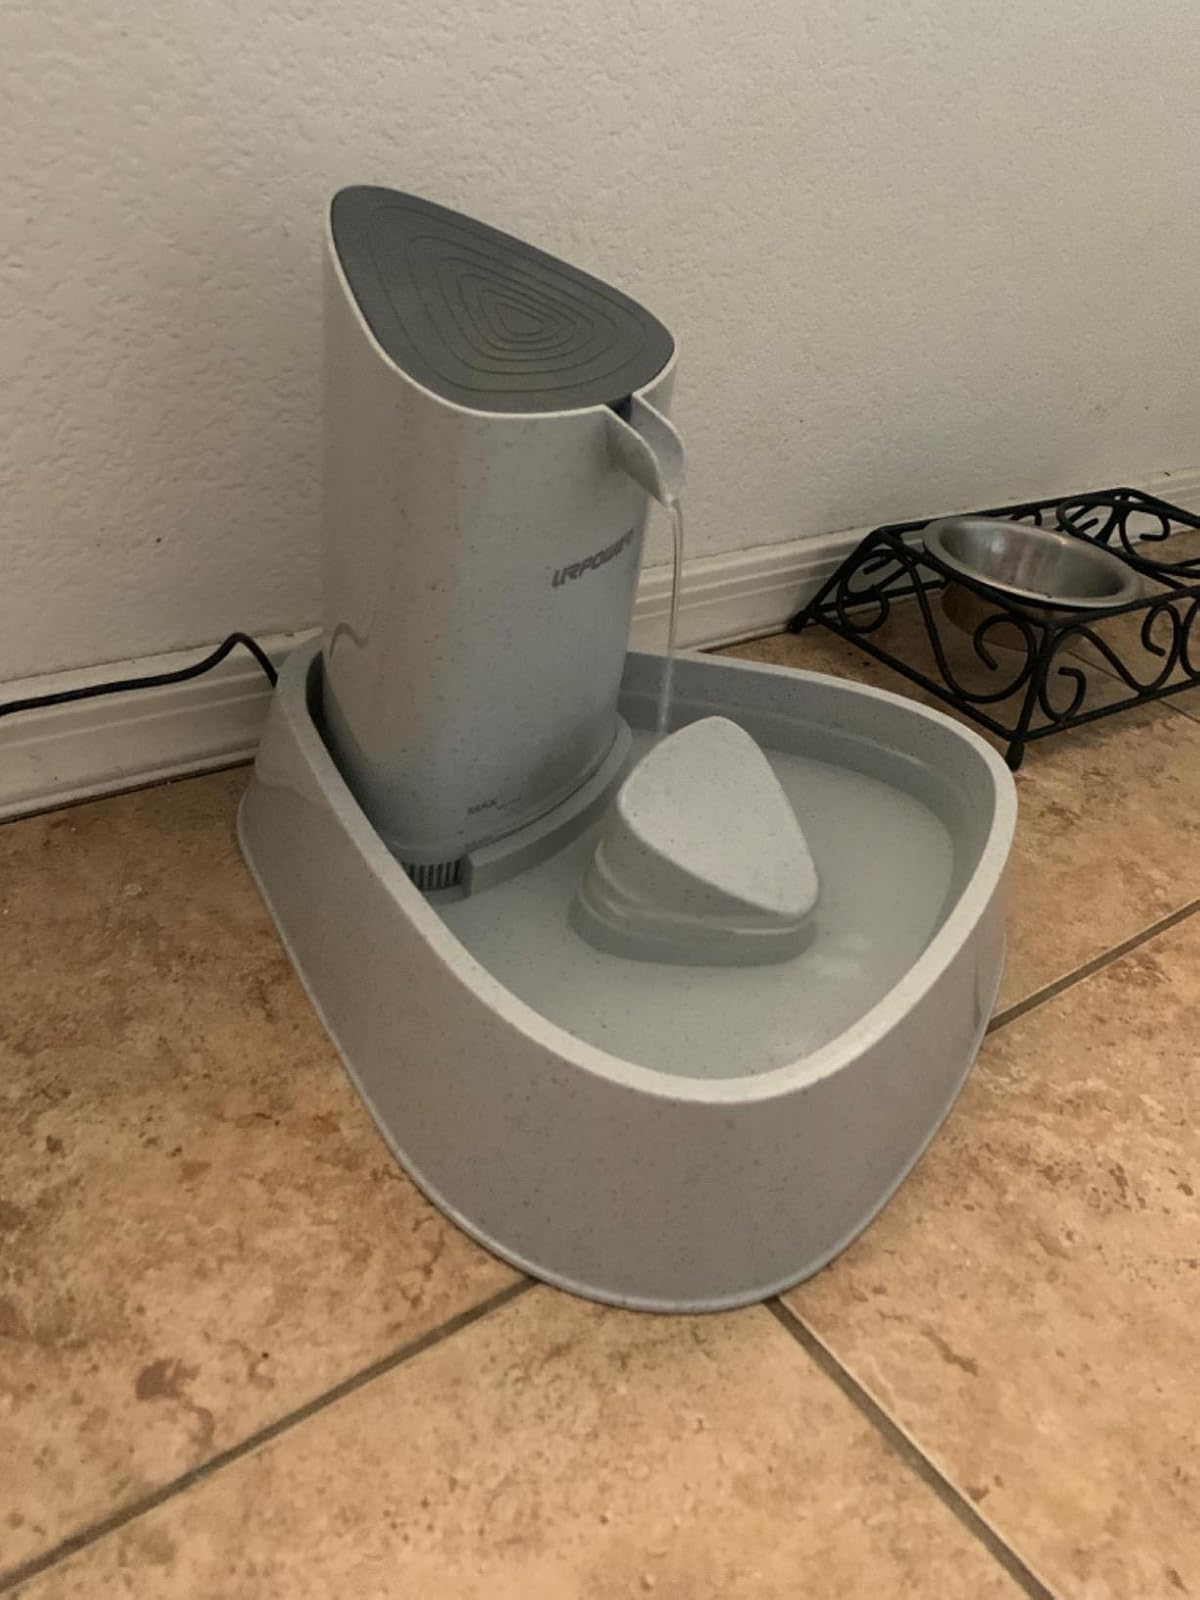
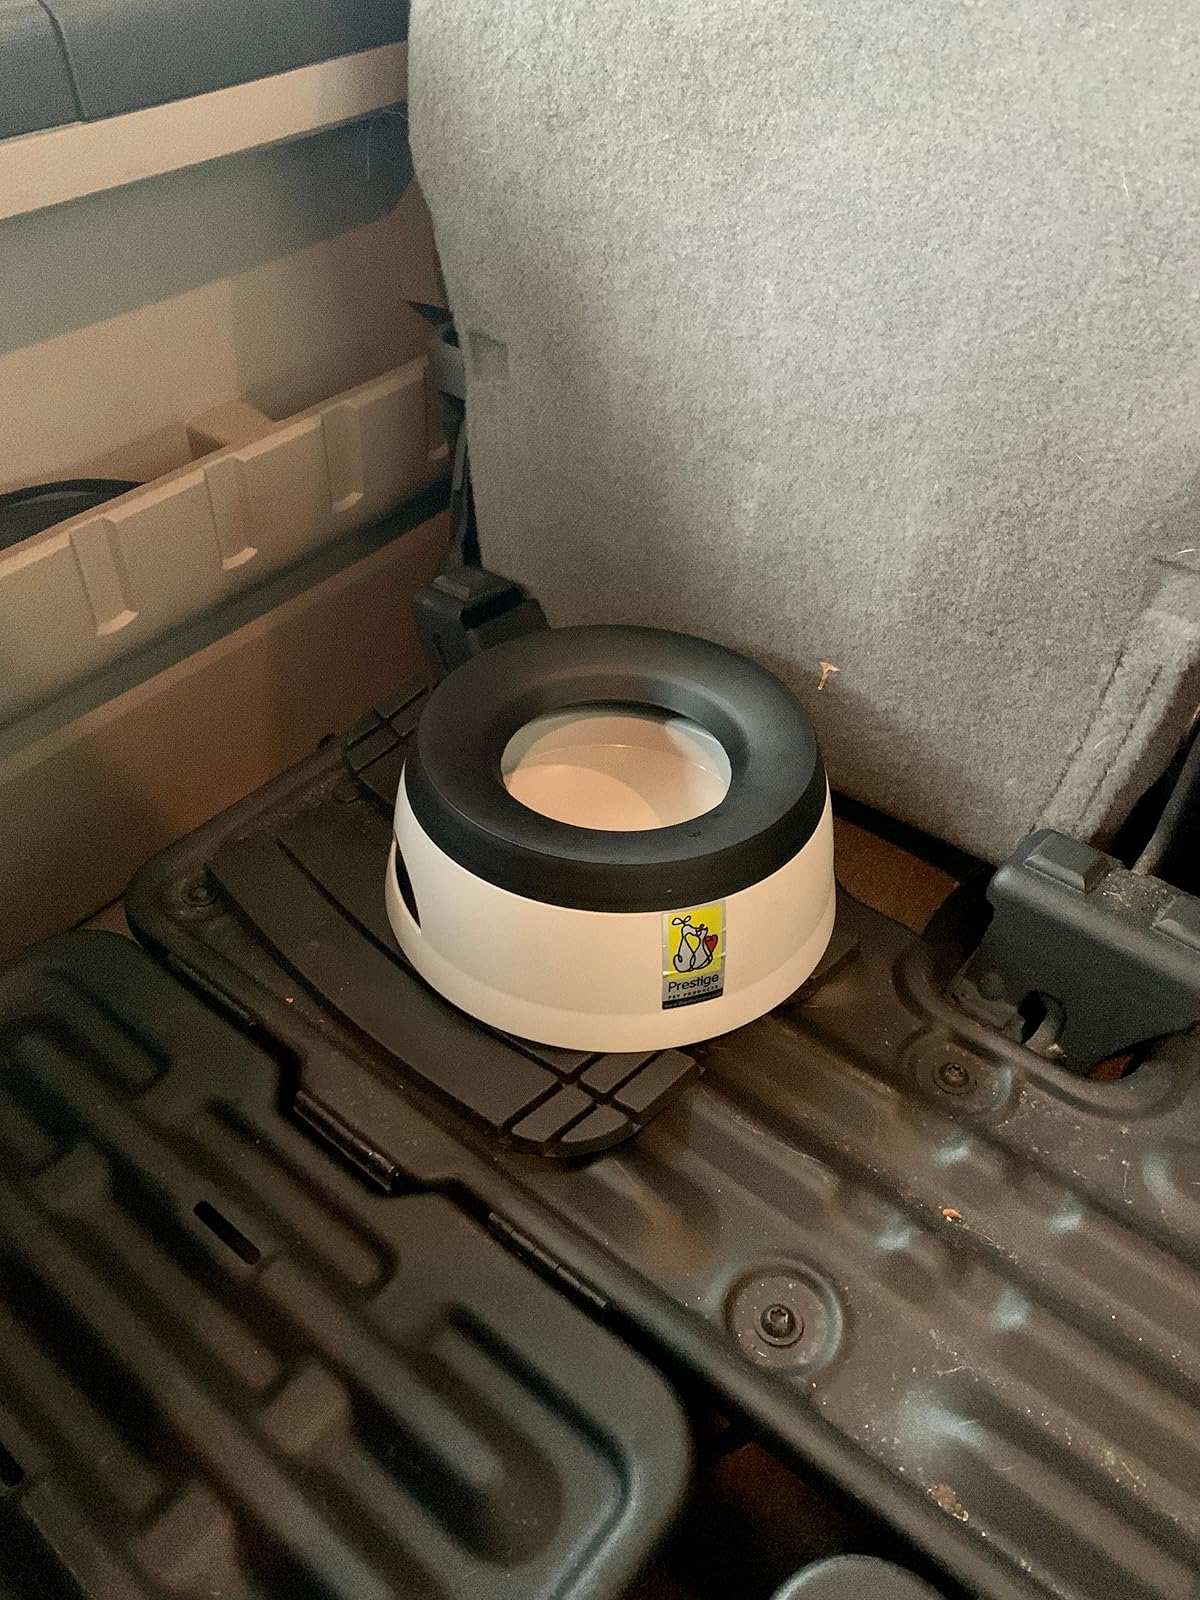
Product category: items_bowl
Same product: no